Vayeshev

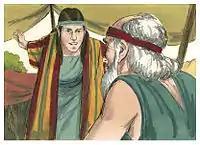
Joseph brought bad reports to his father. (1984 illustration by Jim Padgett, courtesy of Distant Shores Media/Sweet Publishing)

Rabbi Helbo quoted Rabbi Jonathan to teach that the words of Genesis 37:2, "These are the generations of Jacob, Joseph," indicate that the firstborn should have come from Rachel, but Leah prayed for mercy before Rachel did. Because of Rachel's modesty, however, God restored the rights of the firstborn to Rachel's son Joseph from Leah's son Reuben. To teach what caused Leah to anticipate Rachel with her prayer for mercy, Rav taught that Leah's eyes were sore (as Genesis 29:17 reports) from her crying about what she heard at the crossroads. There she heard people saying: "Rebecca has two sons, and Laban has two daughters; the elder daughter should marry the elder son, and the younger daughter should marry the younger son." Leah inquired about the elder son, and the people said that he was a wicked man, a highway robber. And Leah asked about the younger son, and the people said that he was (in the words of Genesis 25:27) "a quiet man dwelling in tents." So she cried about her fate until her eyelashes fell out. This accounts for the words of Genesis 29:31, "And the Lord saw that Leah was hated, and He opened her womb," which mean not that Leah was actually hated, but rather that God saw that Esau's conduct was hateful to Leah, so he rewarded her prayer for mercy by opening her womb first.